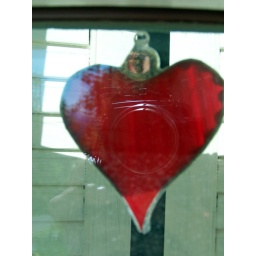
Stain glass heart reflecting through the window and catching my lens in the process.